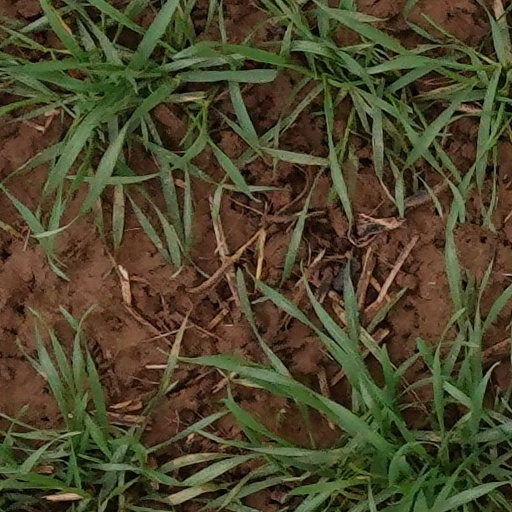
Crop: wheat